Mamdouh Salem

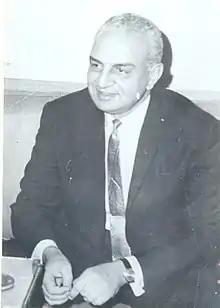

Mamdouh Mohamed Salem (May 7, 1918 – February 24, 1988) was the 39th Prime Minister of Egypt from April 16, 1975 to October 2, 1978.